Nissan Gloria

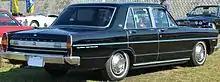
1967 Nissan Gloria Super Deluxe rear view

The second Japan Grand Prix saw the G7B-R Gloria Super 6 engine win the T-VI class race, albeit installed in a lighter Skyline.